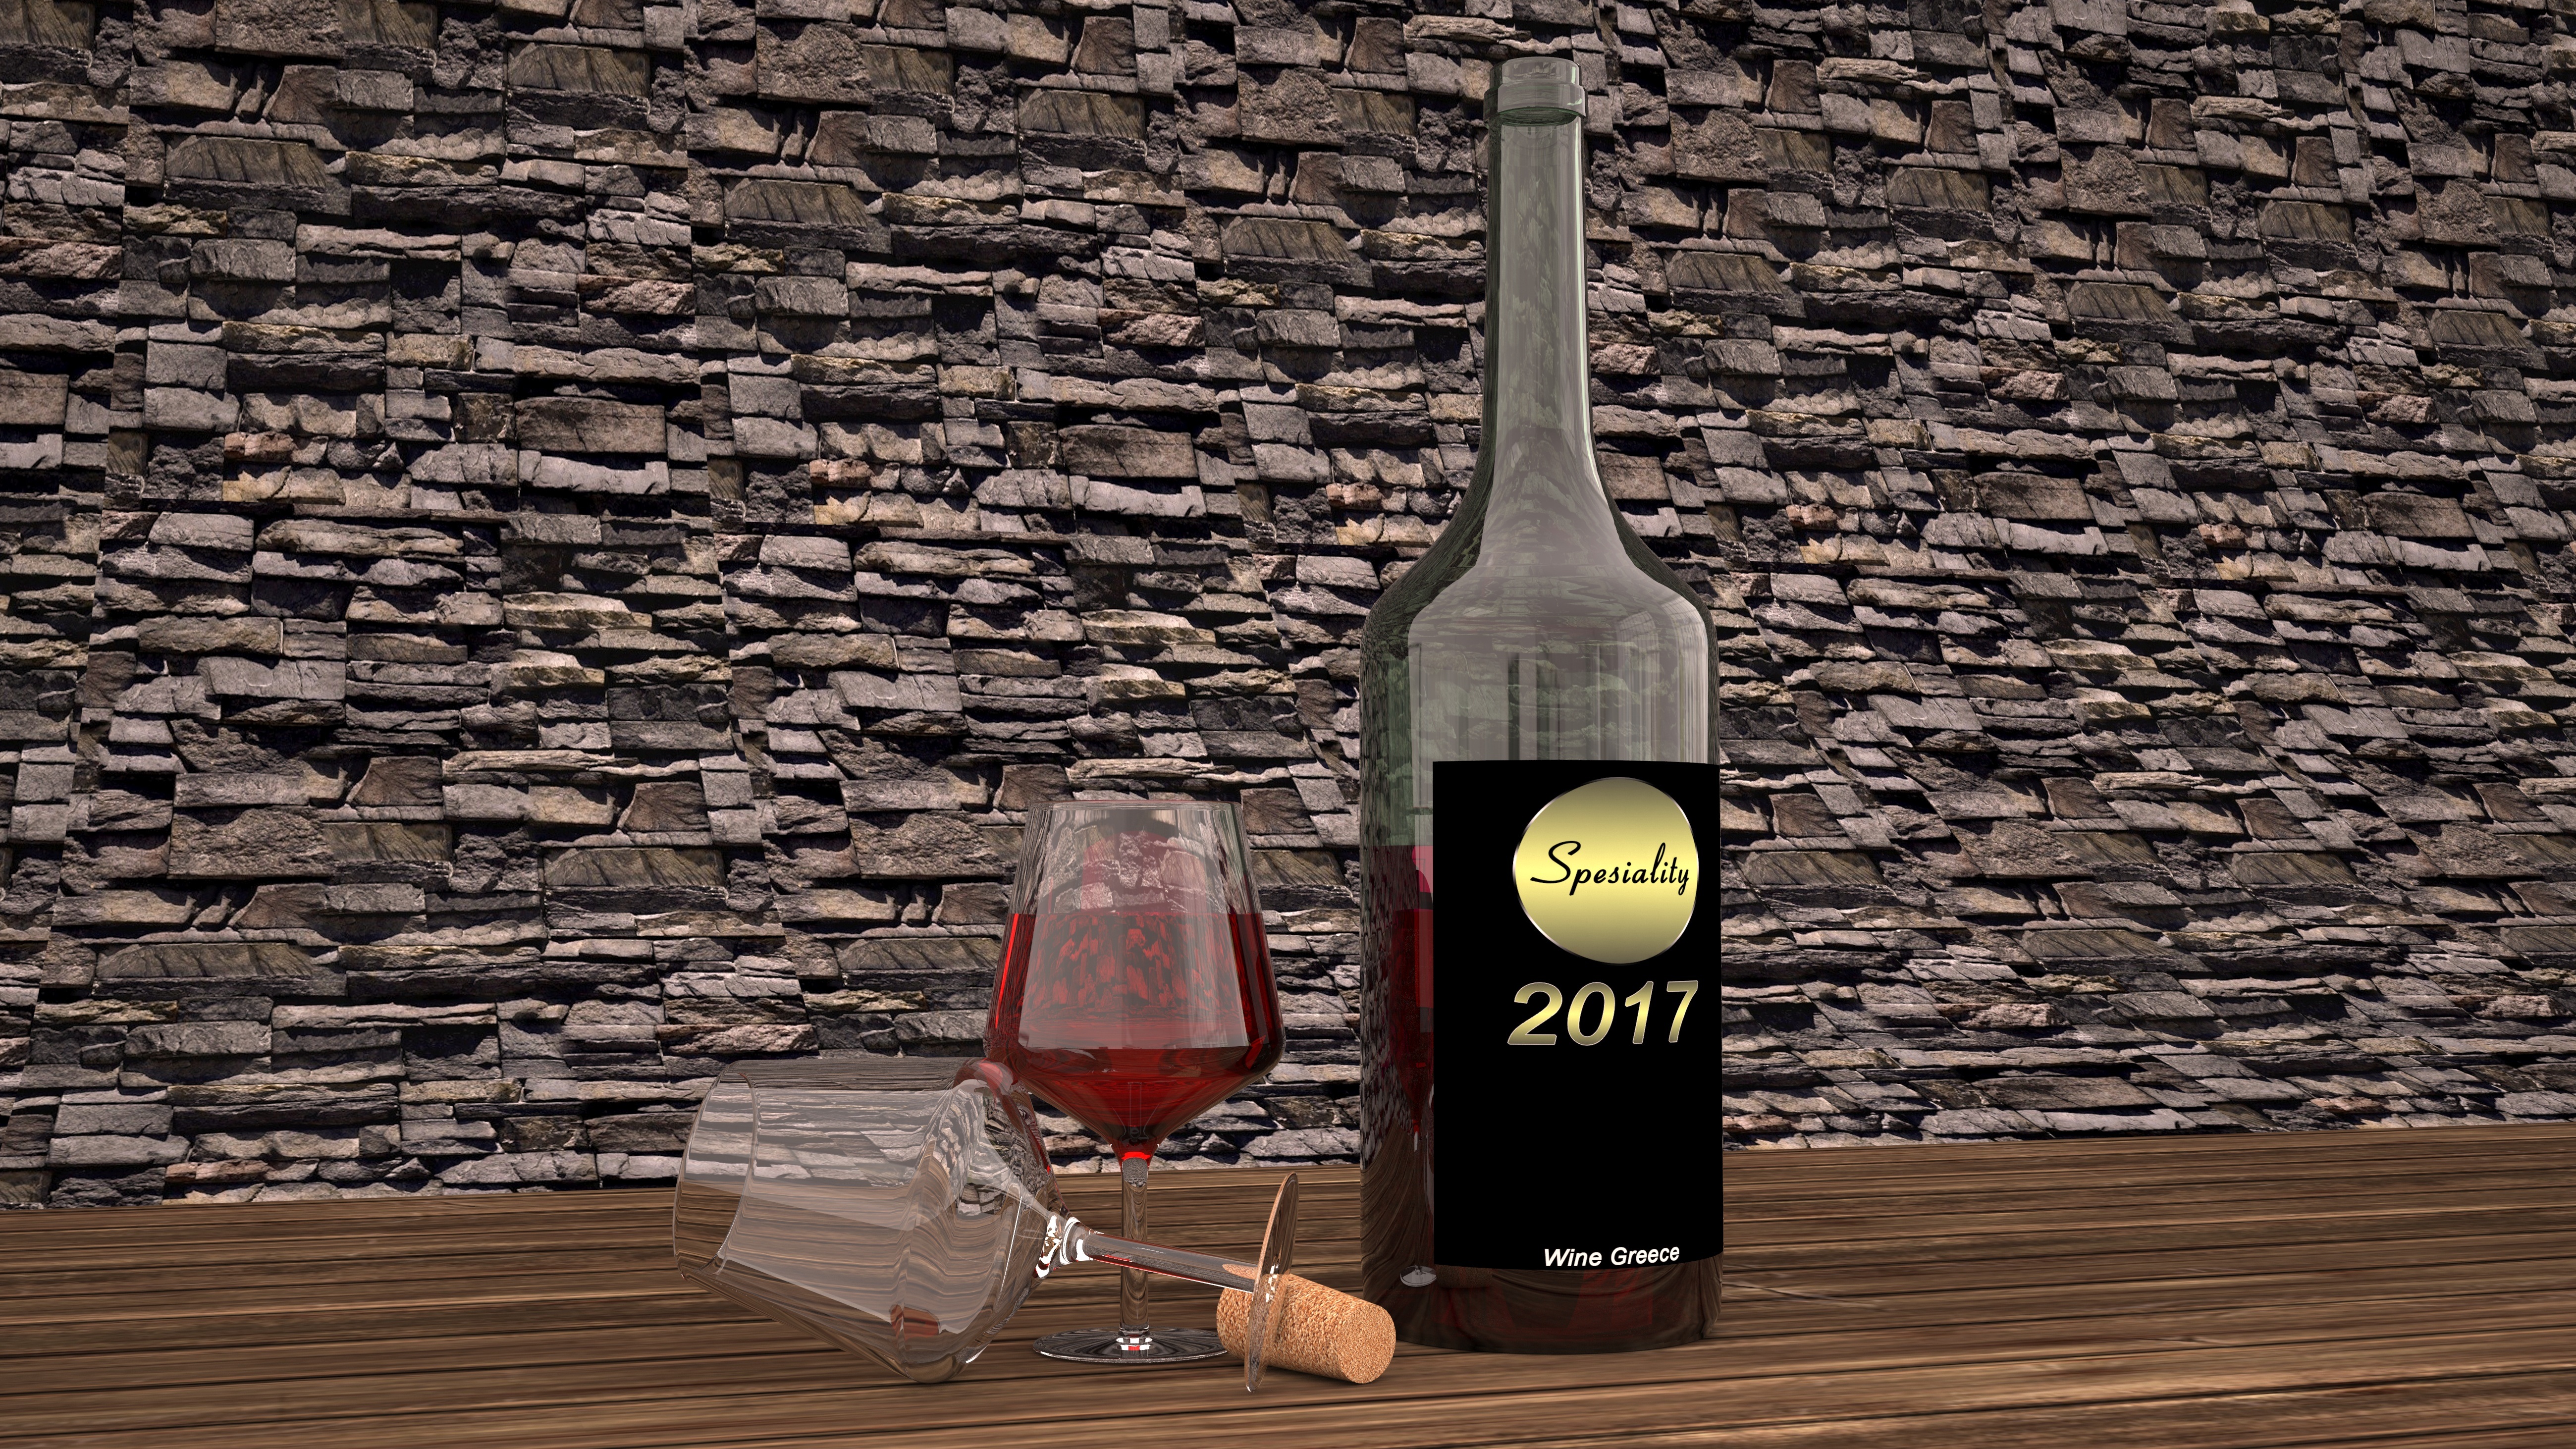
wood, wine, wall, greek, drink, bottle, pink, wine bottle, liqueur, alcoholic beverage, still life photography, man made object, distilled beverage